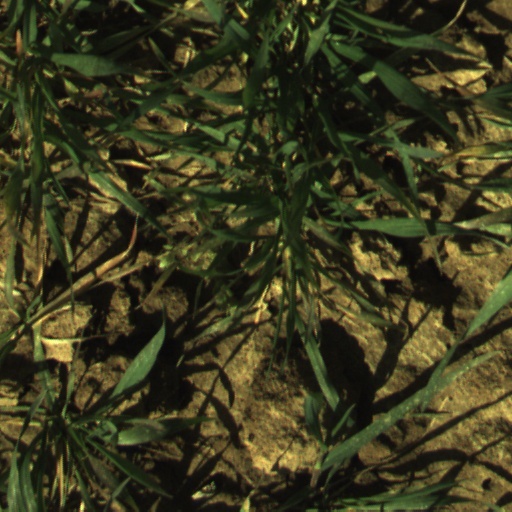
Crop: wheat